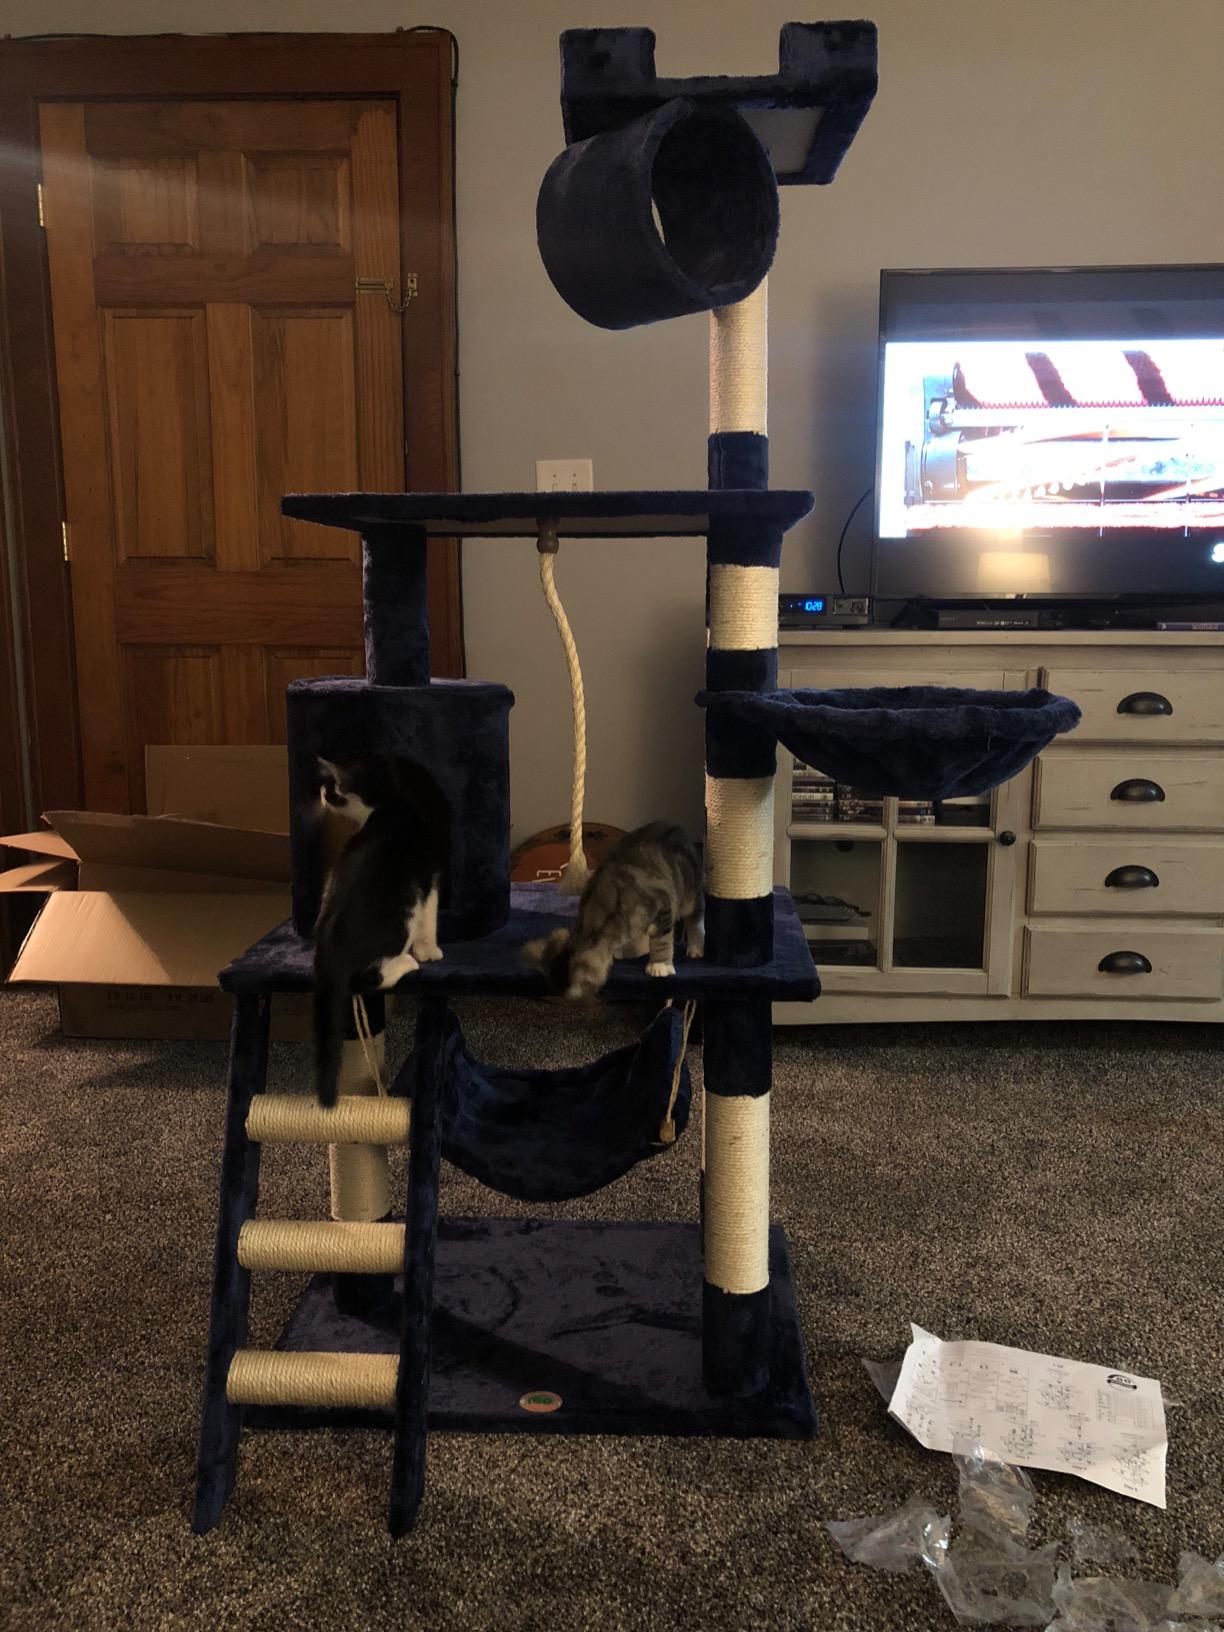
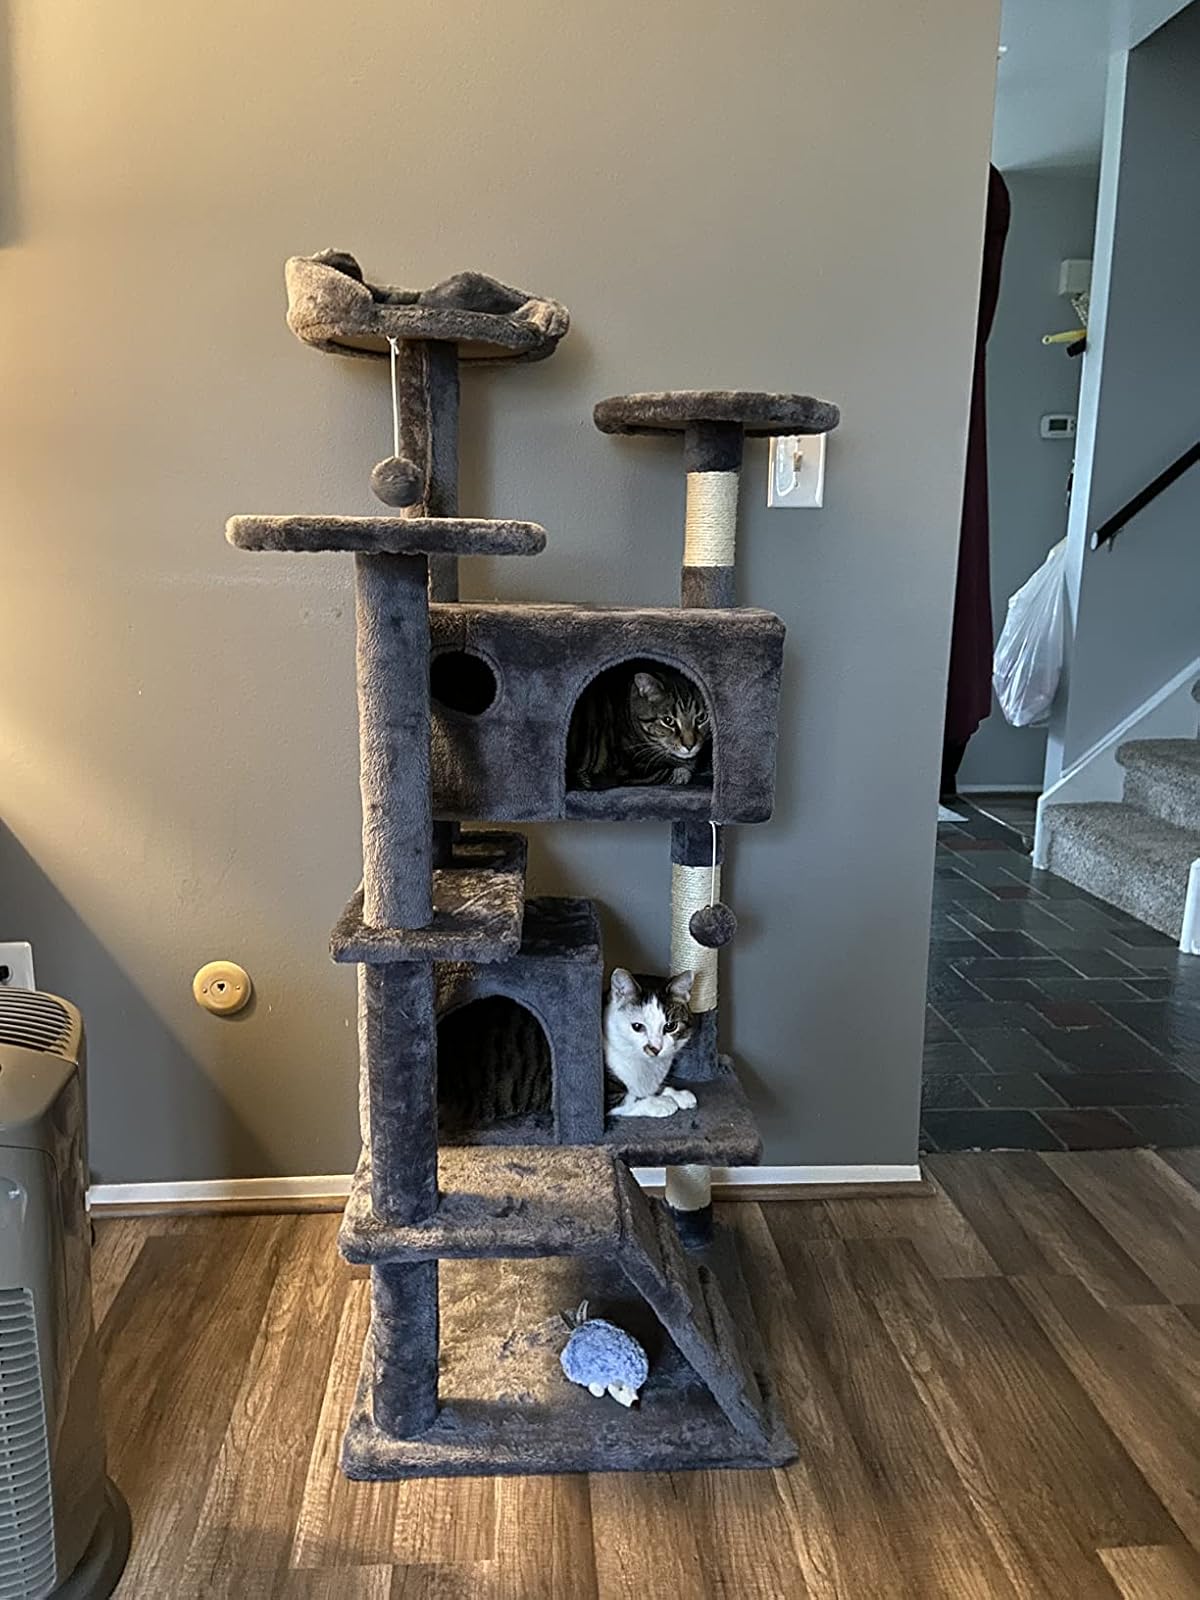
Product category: items_cat tree
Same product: no